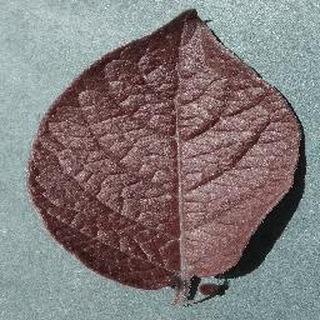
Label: healthy_potato